United States Army

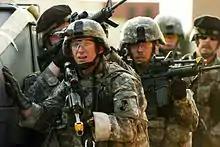
U.S. Army soldiers of the 1st Battalion, 175th Infantry Regiment, Maryland Army National Guard conducting an urban cordon and search exercise as part of the army readiness and training evaluation program in the mock city of Balad at Fort Dix, New Jersey

Until 2009, the army's chief modernization plan, its most ambitious since World War II, was the Future Combat Systems program. In 2009, many systems were canceled, and the remaining were swept into the BCT modernization program. By 2017, the Brigade Modernization project was completed and its headquarters, the Brigade Modernization Command, was renamed the Joint Modernization Command, or JMC. In response to Budget sequestration in 2013, Army plans were to shrink to 1940 levels, although actual Active-Army end-strengths were projected to fall to some 450,000 troops by the end of FY2017. From 2016 to 2017, the Army retired hundreds of OH-58 Kiowa Warrior observation helicopters, while retaining its Apache gunships. The 2015 expenditure for Army research, development and acquisition changed from $32 billion projected in 2012 for FY15 to $21 billion for FY15 expected in 2014.